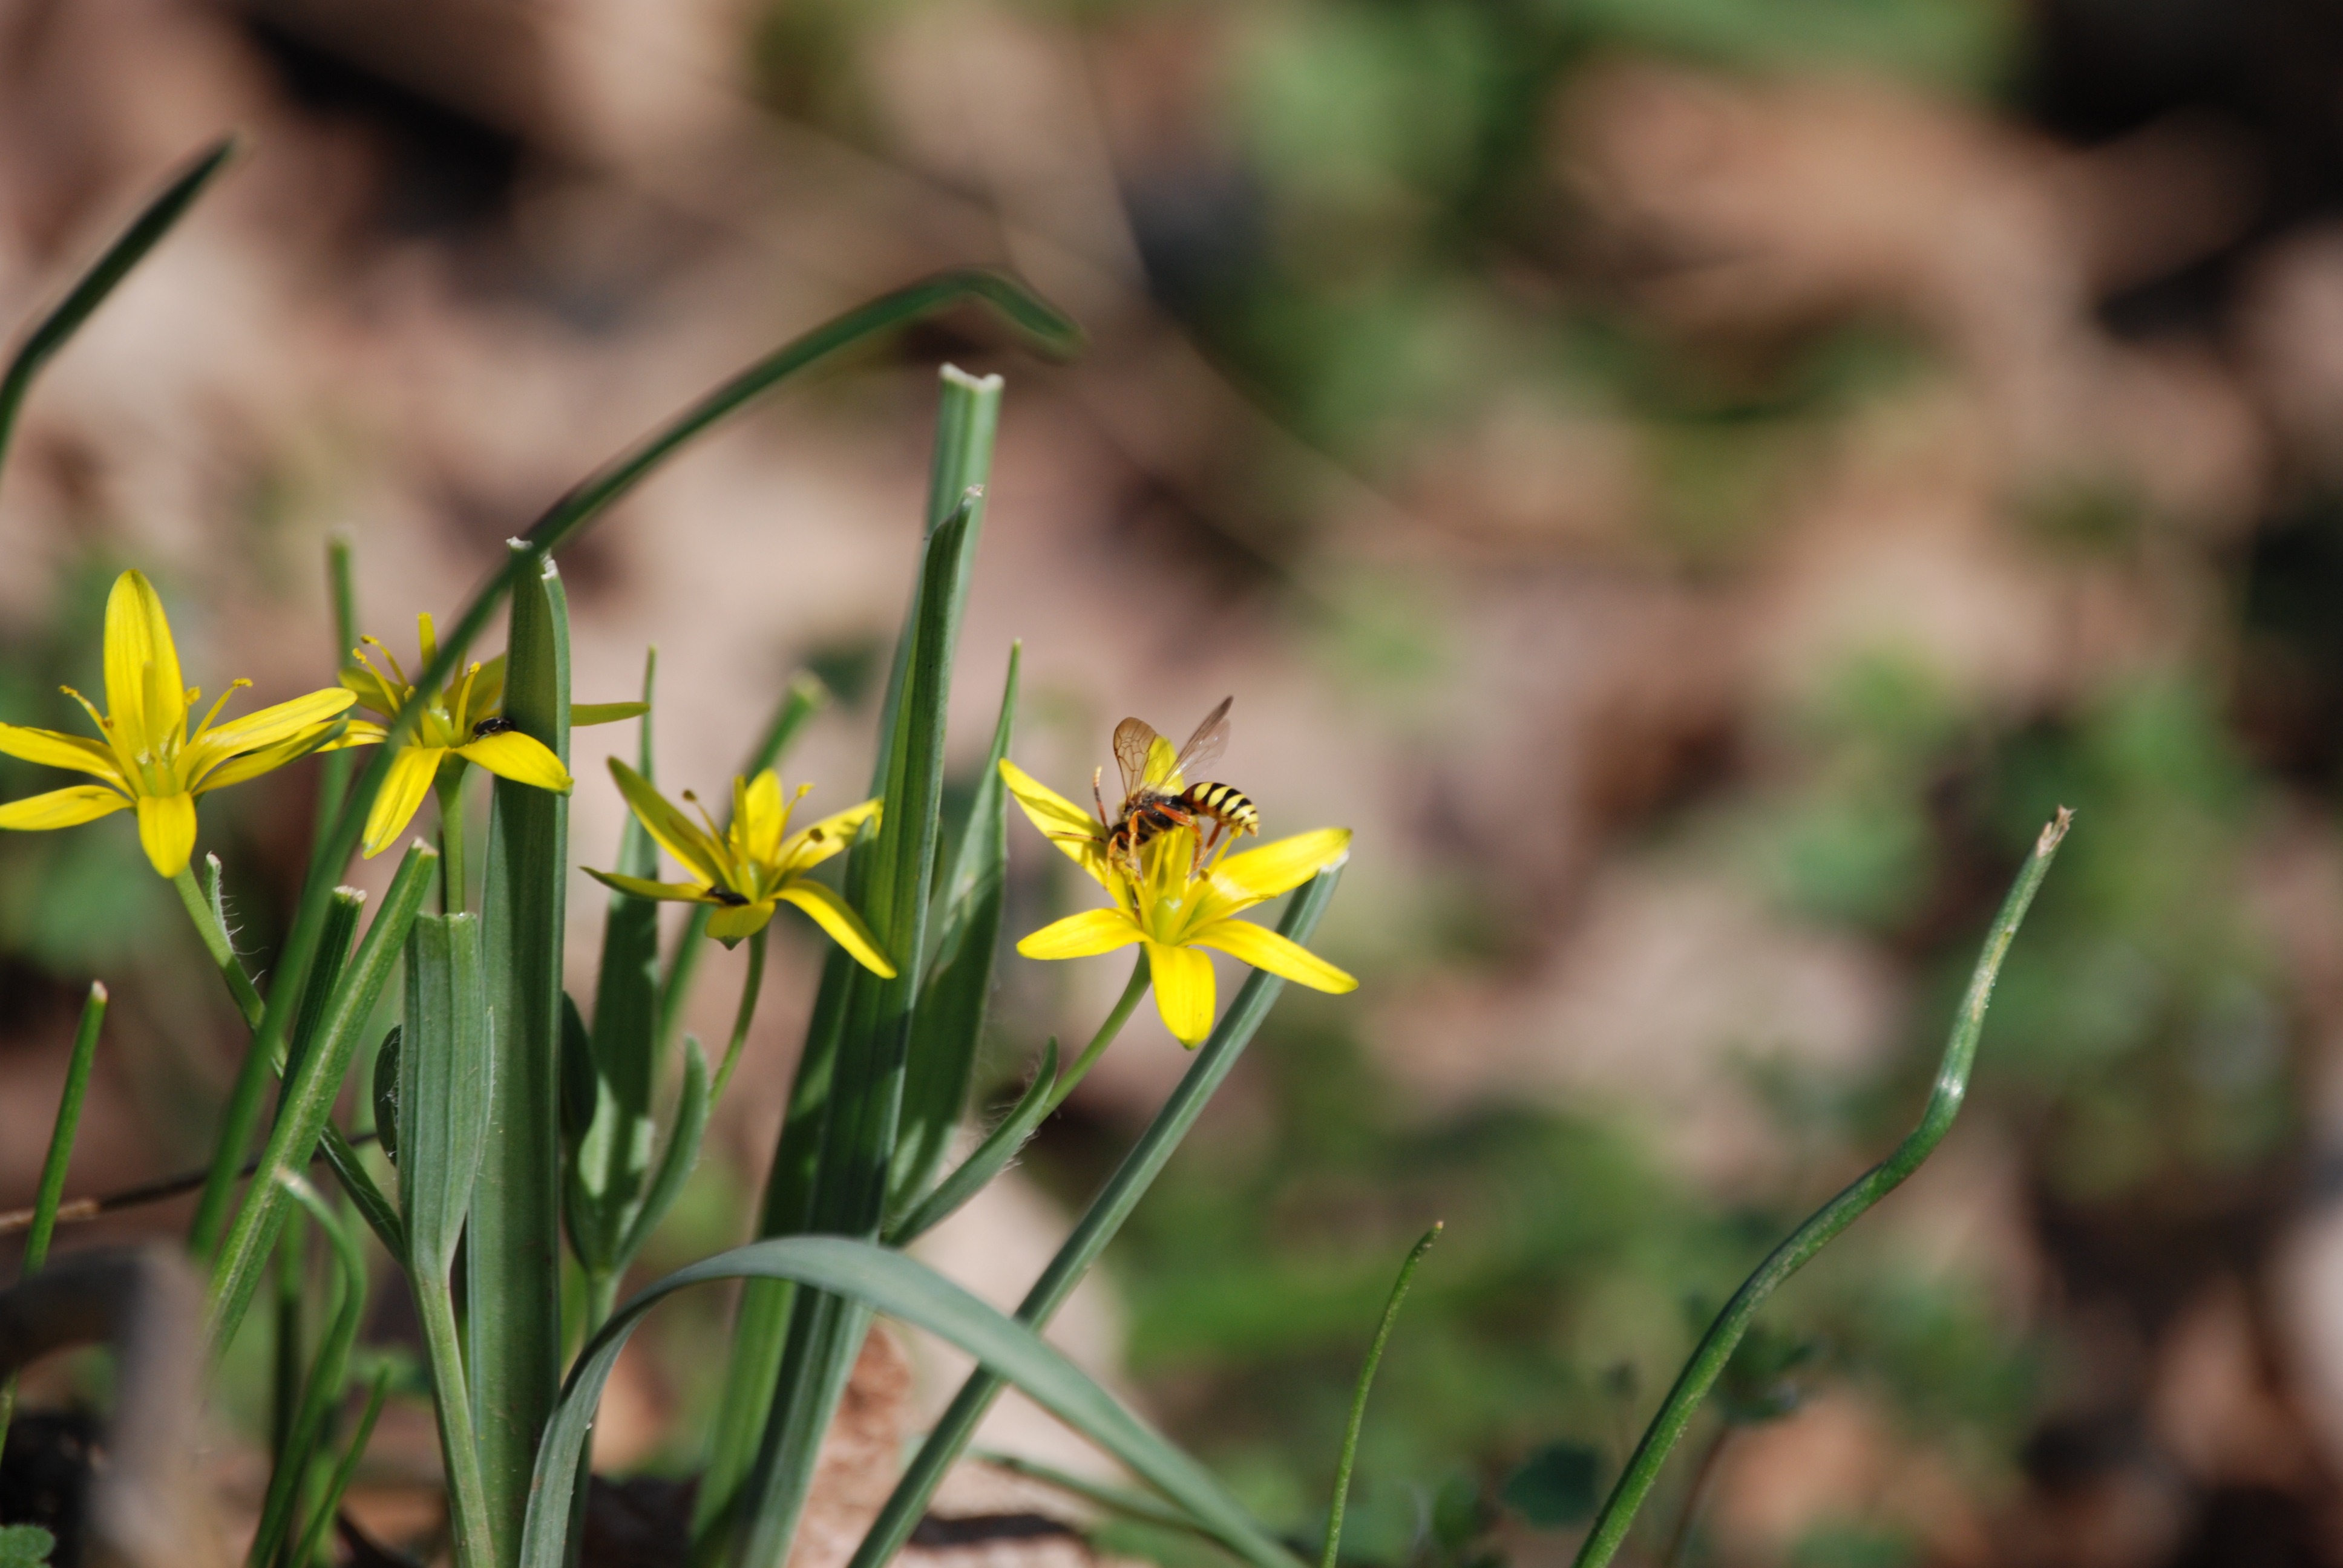
nature, grass, plant, sunshine, meadow, flower, spring, botany, yellow, flora, wildflower, flowers, close up, bee, spring flowers, macro photography, flowering plant, plant stem, land plant